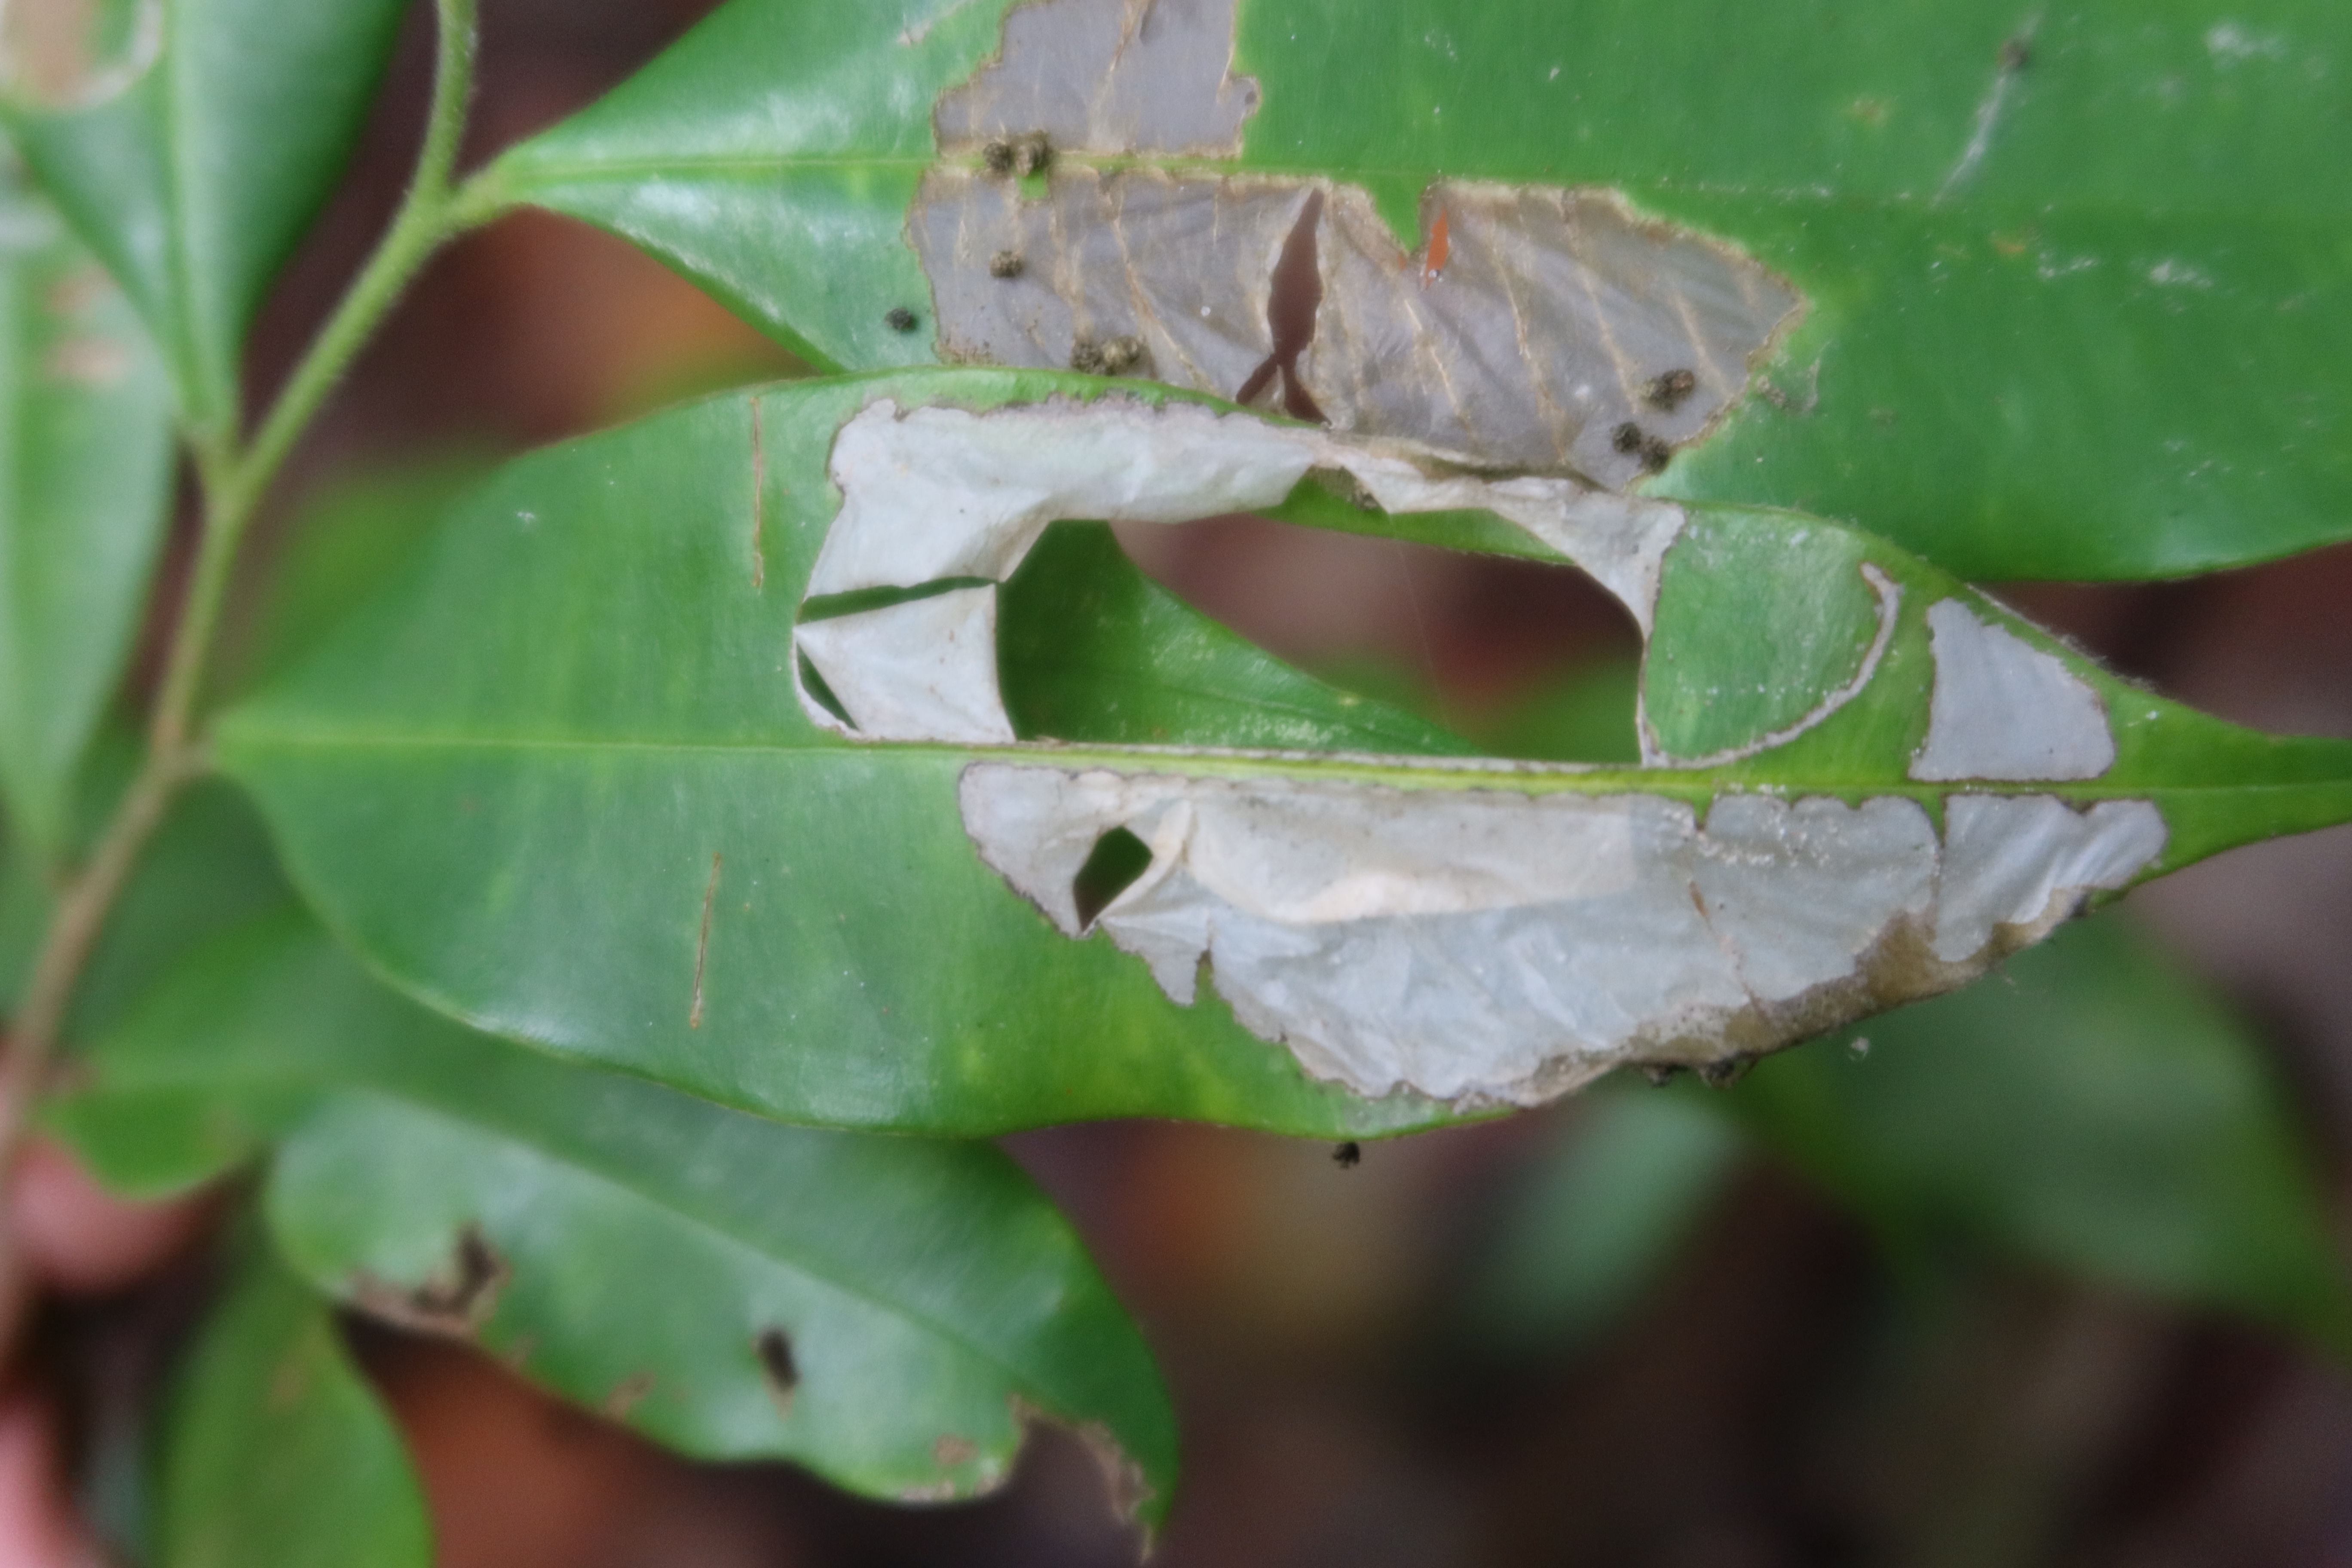
Label: Translucent lesion